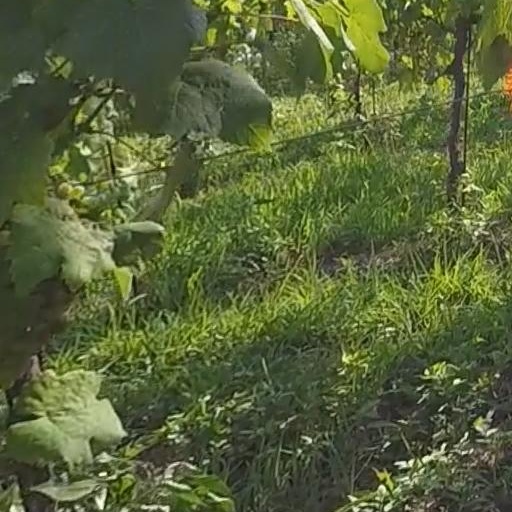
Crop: grape